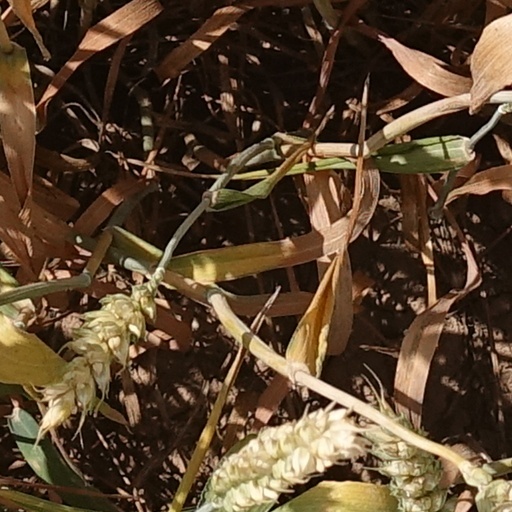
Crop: wheat